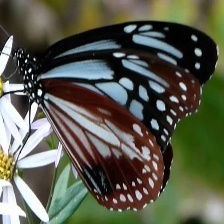
Species: CHESTNUT